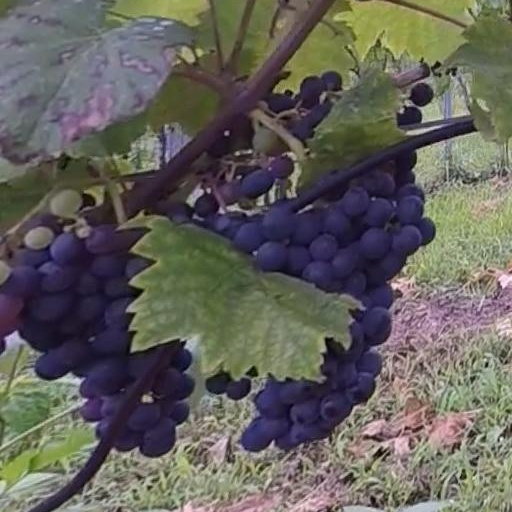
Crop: grape